Japanese painting

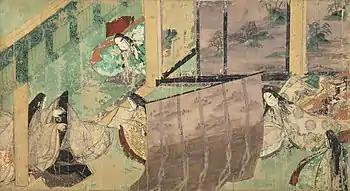
Panel from "The Tale of Genji" handscroll (detail). National Treasure.

With further establishment of Buddhism in 6th- and 7th-century Japan, religious painting flourished and was used to adorn numerous temples erected by the aristocracy. However, Nara-period Japan is recognized more for important contributions in the art of sculpture than painting.